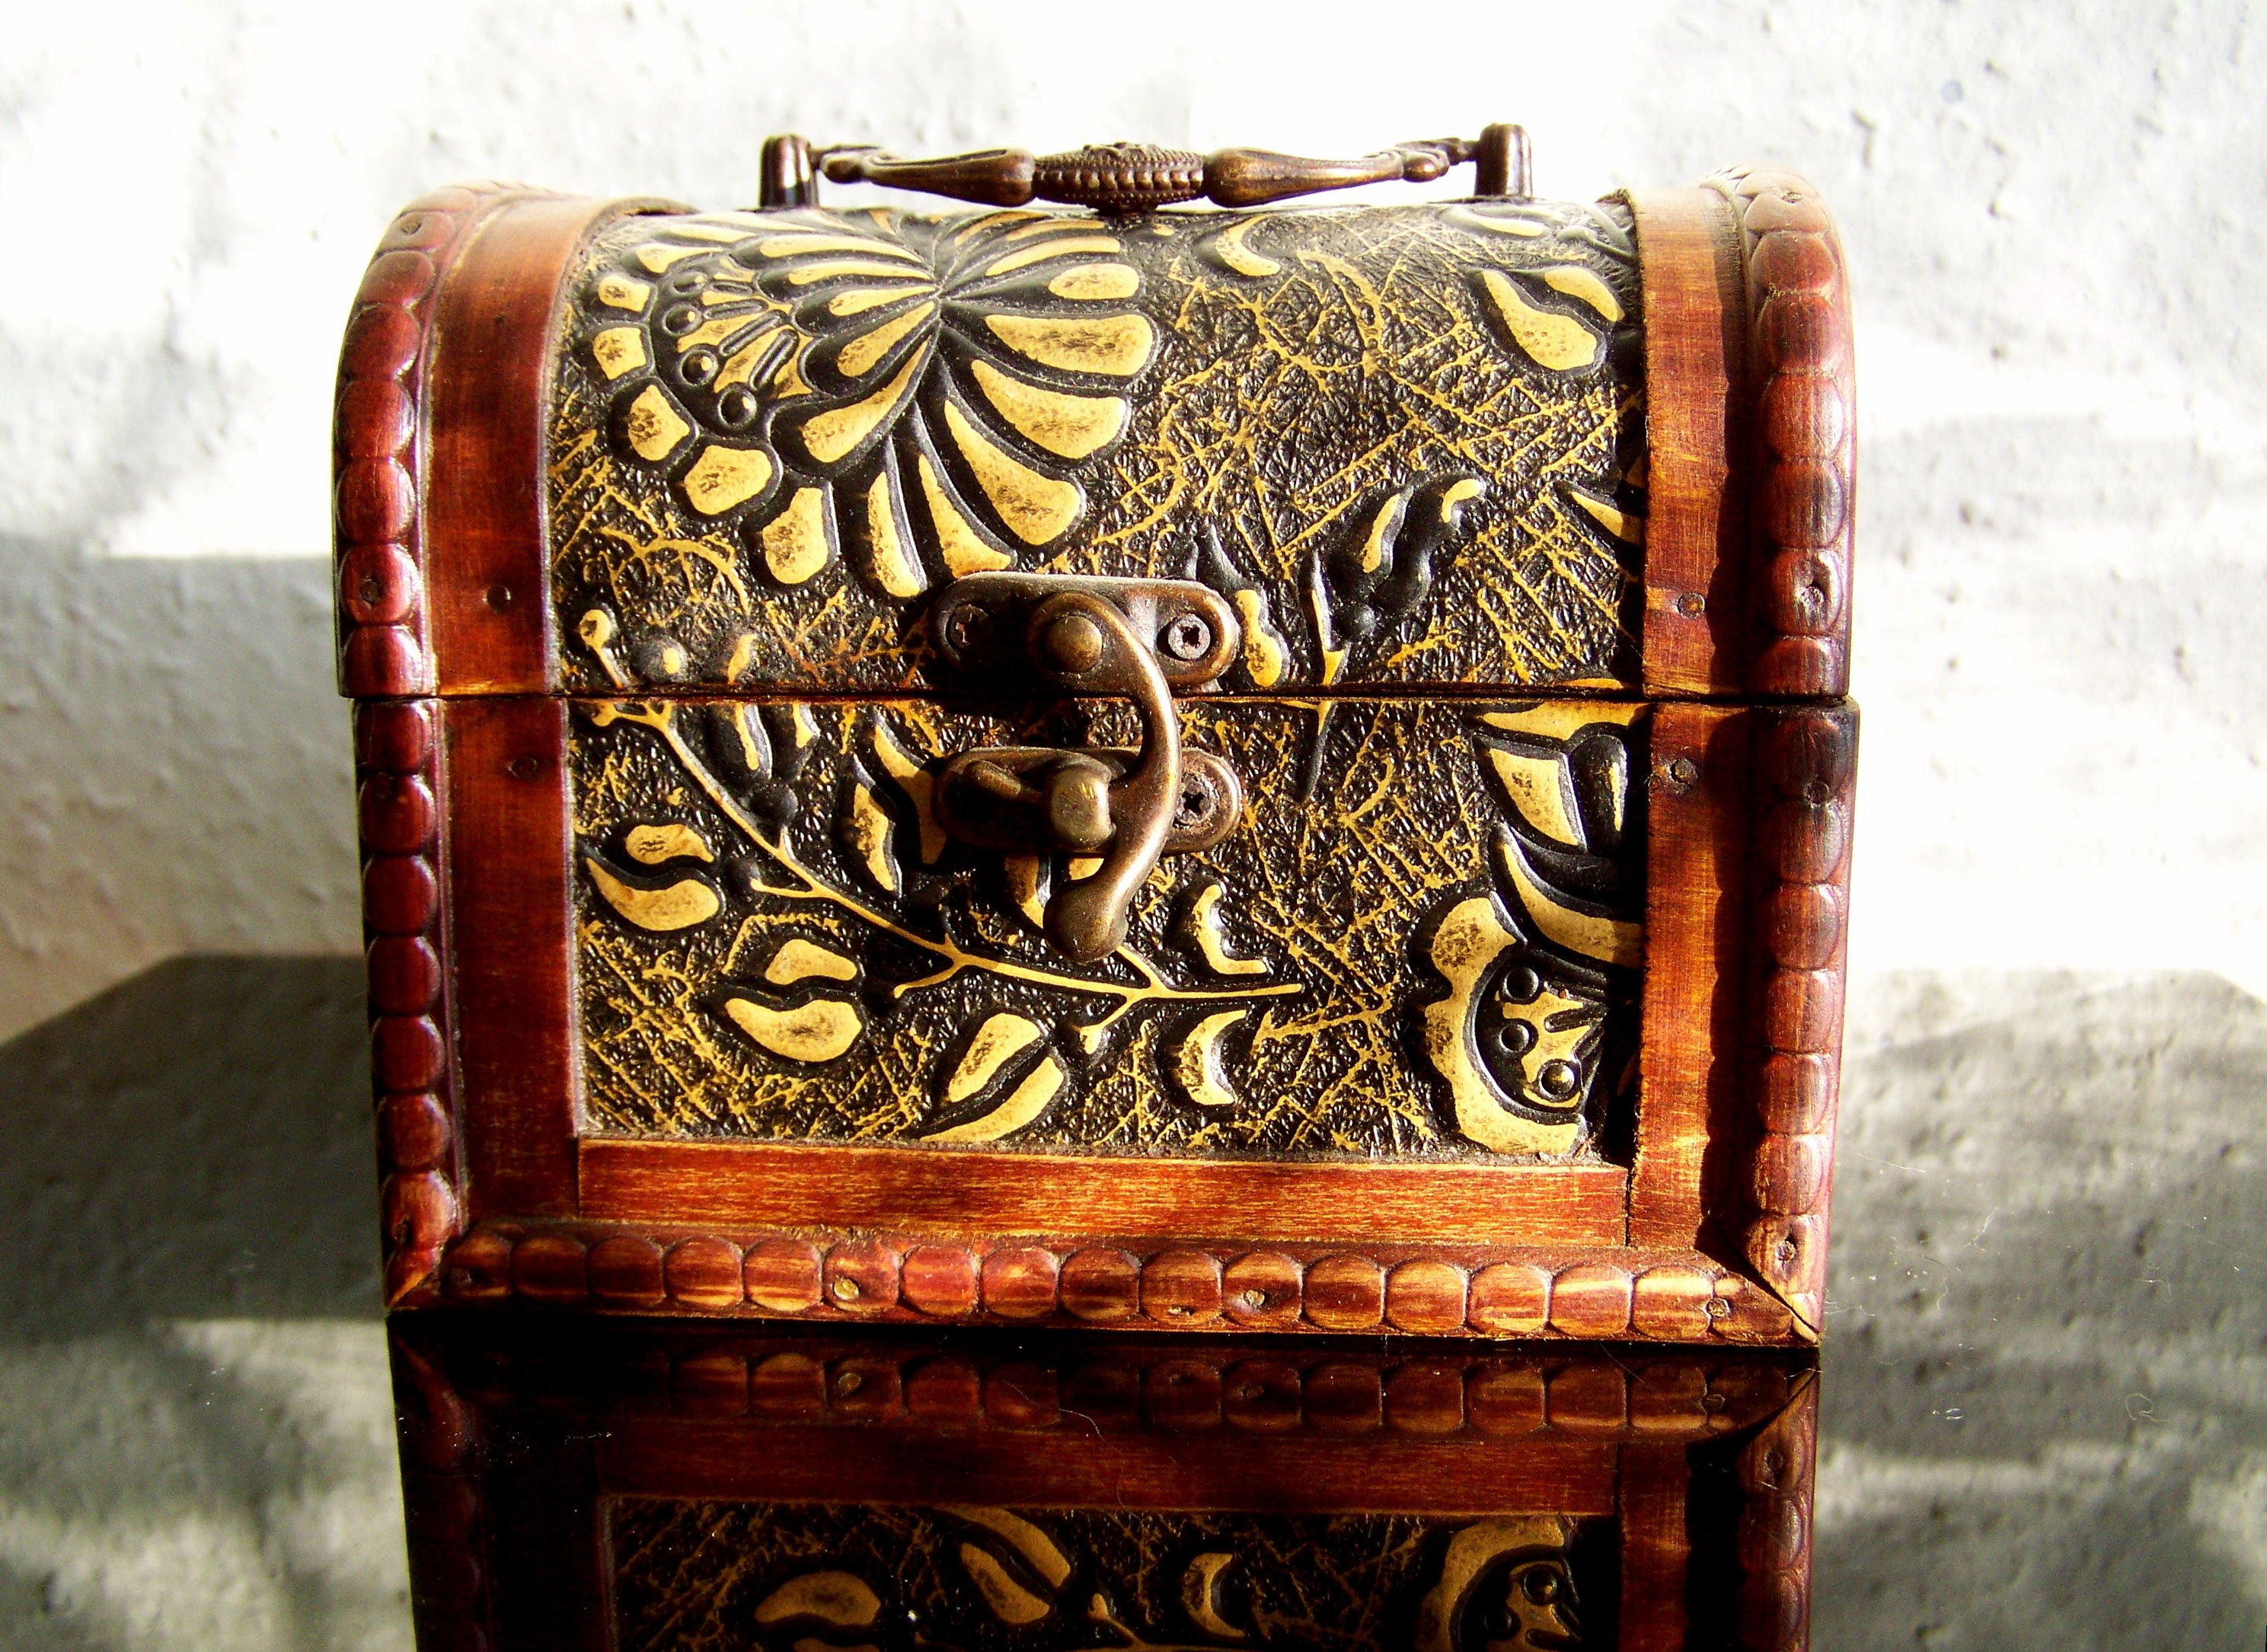
wood, reflection, art, lights, shadows, carving, ornaments